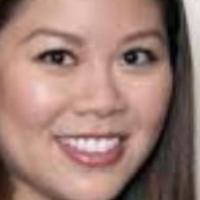
Age group: age 21-30